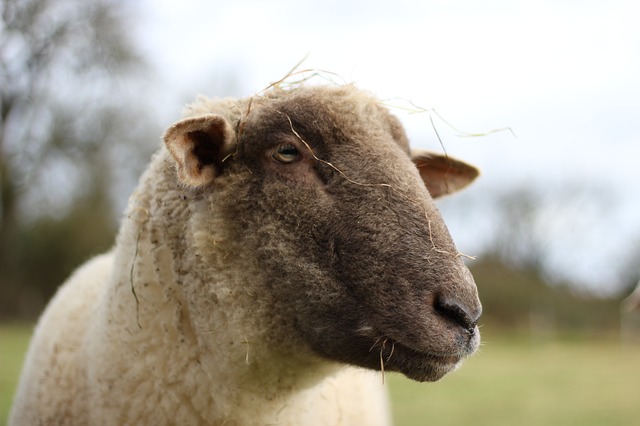
Label: sheep